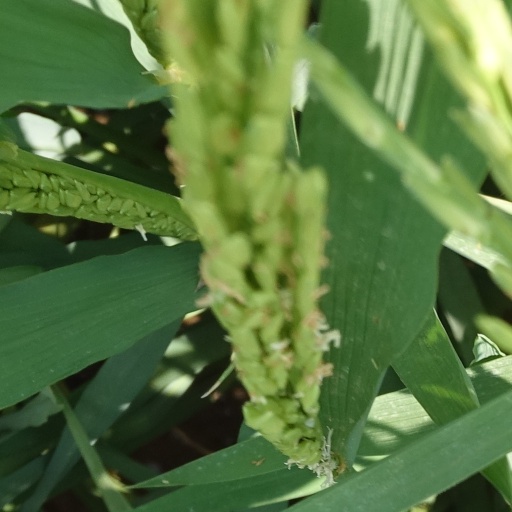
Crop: rice